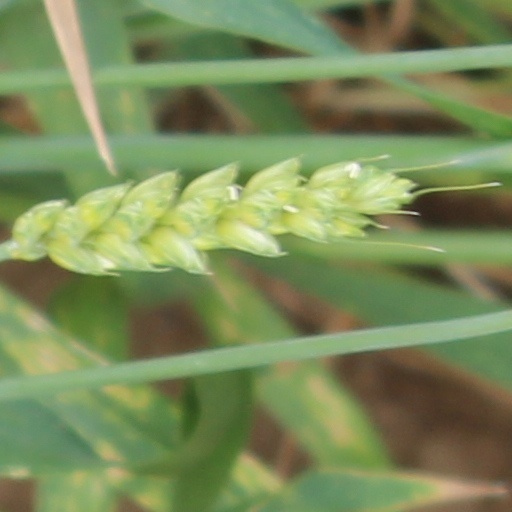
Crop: wheat